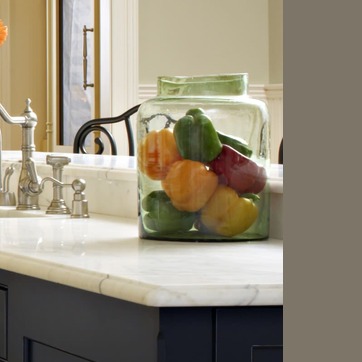
Material: food